Beyond the Rave

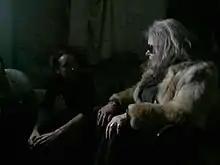
Ingrid Pitt in "Beyond the Rave"

The late Ingrid Pitt, who had starred in Hammer's past vampire films "The Vampire Lovers" and "Countess Dracula," played a cameo role as the demented mother of a drug dealer living in a dark and rat-infested apartment. The segment would have appeared in episode 3, but was cut from the finished film, though Pitt is still listed as "Tooley's mum" in the credits. The scene is included as an extra on the DVD.